Cathedral of Saint Helena

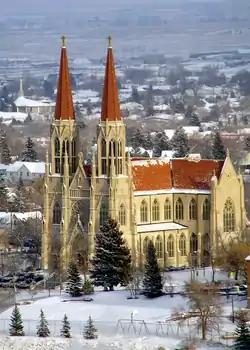

The Cathedral of Saint Helena is the cathedral of the Roman Catholic Diocese of Helena, Montana, United States. Modeled by architect A.O. Von Herbulis after the Votivkirche in Vienna, Austria, the construction began on the cathedral in 1908, and held its first mass in November 1914. Bishop John Patrick Carroll worked tirelessly to raise funds for building the cathedral and had an administrative role in management of the entire project. The cathedral sustained significant damage during the 1935 Helena earthquake, which required extensive renovations. The cathedral was added to the National Register of Historic Places in 1980.